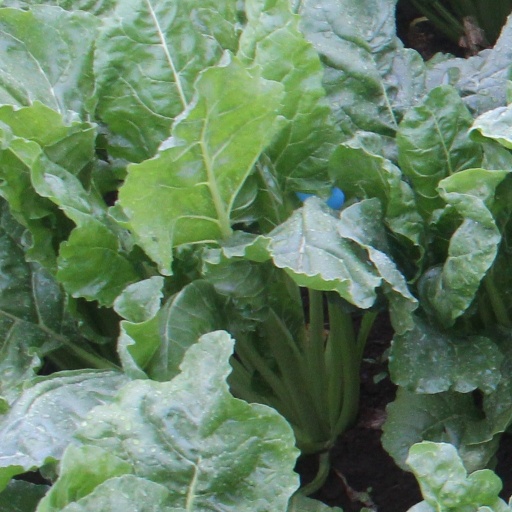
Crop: sugar beet